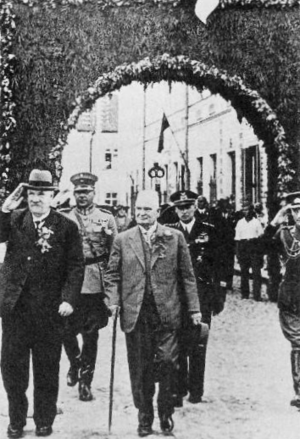
La coopération dans le domaine de la défense entre la Finlande et l’Estonie a commencé en 1930 avec un pacte de coopération militaire secret afin de contrer la menace représentée par l'Union soviétique. La coopération ouverte prit fin en 1939, après que les Soviétiques eurent exercé des pressions sur le gouvernement estonien, mais elle a continué secrètement par l’échange d’informations pendant la guerre d'Hiver.